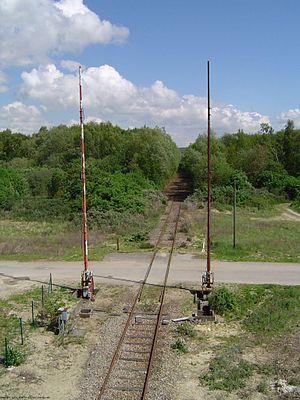
Passage à niveau à barrière non automatique sur une ligne ferroviaire proche de Honfleur dans le Calvados en France.
La ligne de Pont-l'Évêque à Honfleur est une ligne de chemin de fer française à écartement standard et à voie unique non électrifiée. Elle relie Honfleur à Lisieux par Pont-l'Évêque. Seule une section de la ligne est ouverte pour le fret.
Un passage à niveau est un croisement à niveau d'une voie ferrée avec une voie routière ou piétonnière.